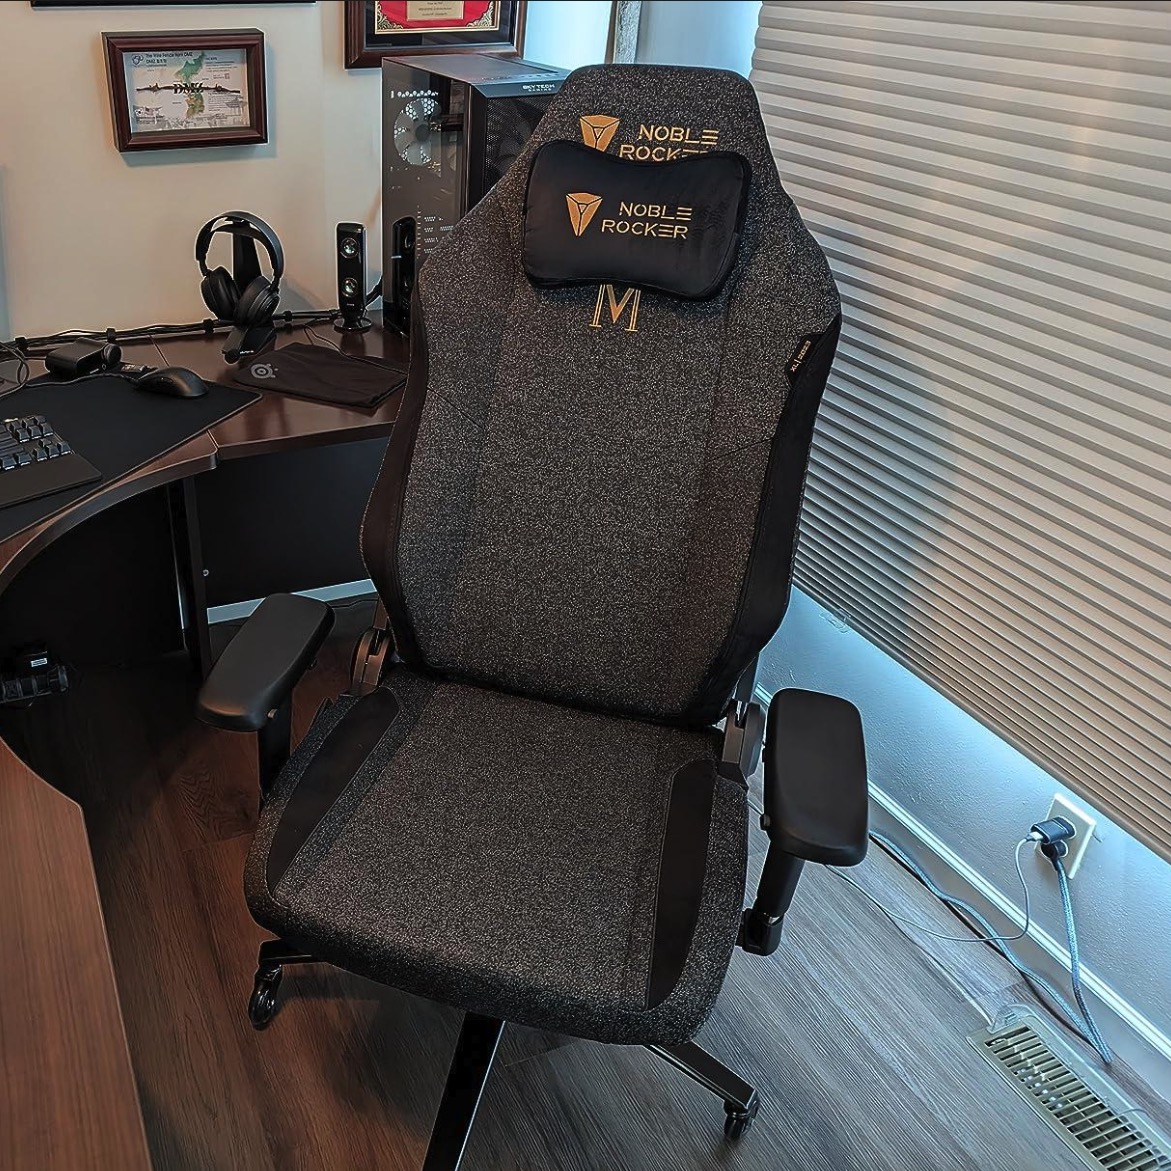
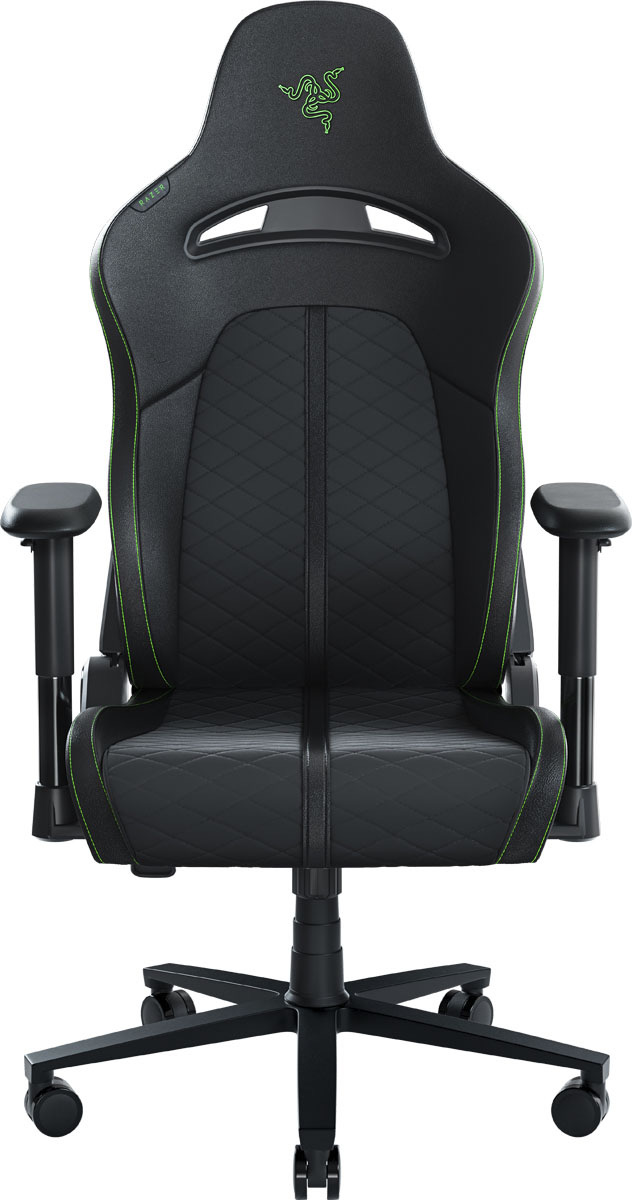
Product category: items_chair
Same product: no